History of Roman-era Tunisia

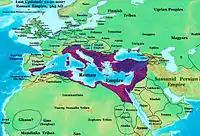
Byzantine Empire in 565, at its height.

In the 5th century, the western Roman Empire was in a steep decline. A Germanic tribal nation the Vandals had already trekked across the Empire to Hispania. In 429 under their king Gaiseric (r. 428–477) the Vandals and the Alans (their Iranian allies), about 80,000 people, traveled the from Iulia Traducta in Andalusia across the straits and east along the coast to Numidia, west of Carthage. The next year the Vandals besieged the city of Hippo Regius (on the coast of Numidia) while St. Augustine within awaited his natural death. Eventually in 439 the Vandals captured Carthage, which became the center of their Germanic kingdom.